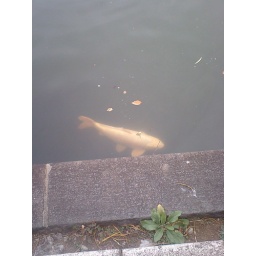
There's a big pond/moatish body of water around the Imperial park that has lots of fish and ducks